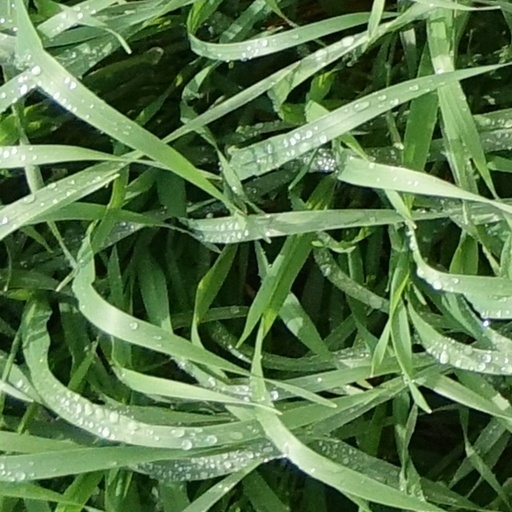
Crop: wheat